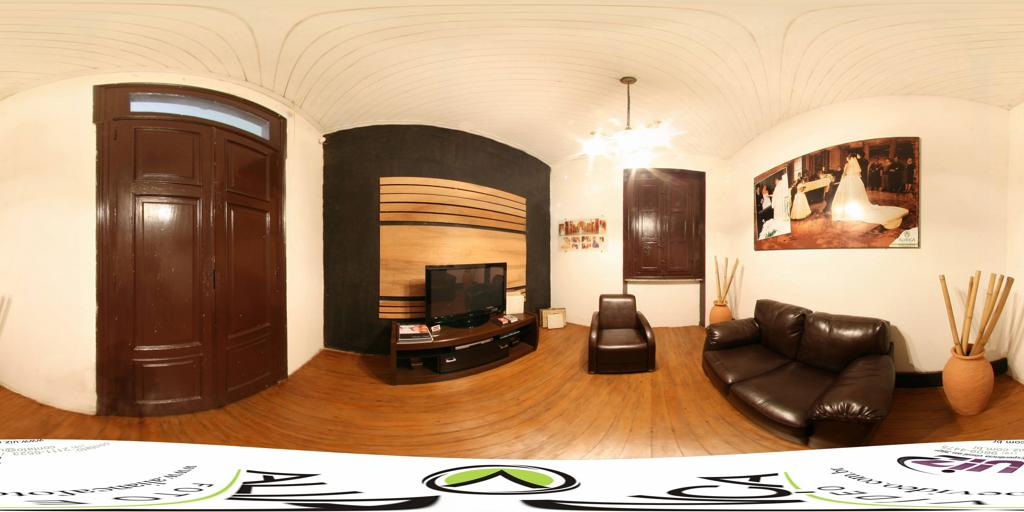
Referred object: TV in front of the sofa

Referred object: the dark brown leather sofa